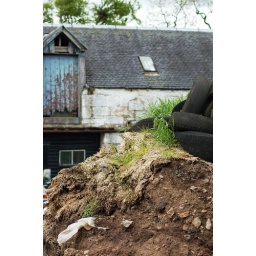
One of the outhouses. Lots of swallows, house martins and sparrows flying in and out.